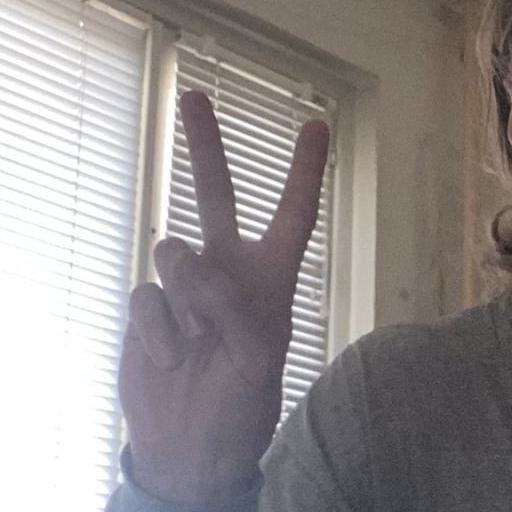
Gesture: peace